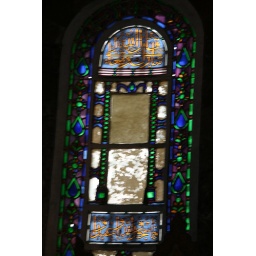
Stained glass in blue mosque